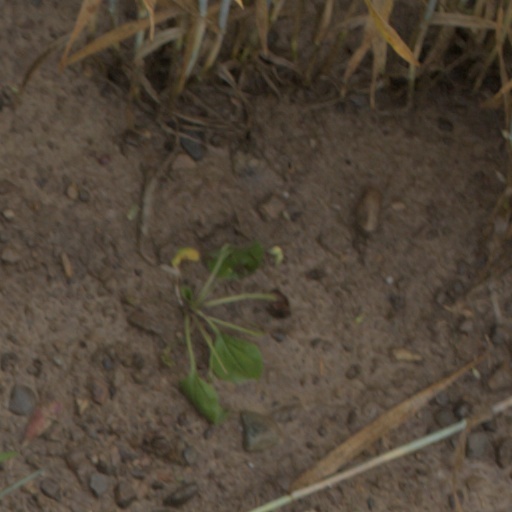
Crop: wheat